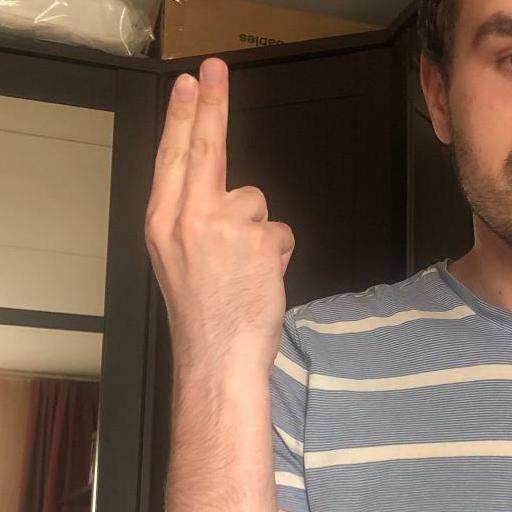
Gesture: two_up_inverted